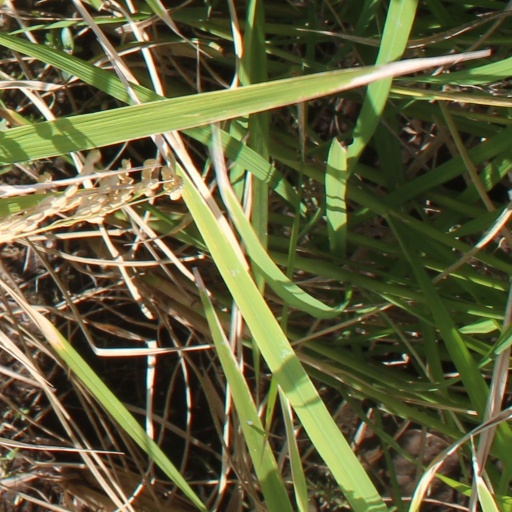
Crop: rice